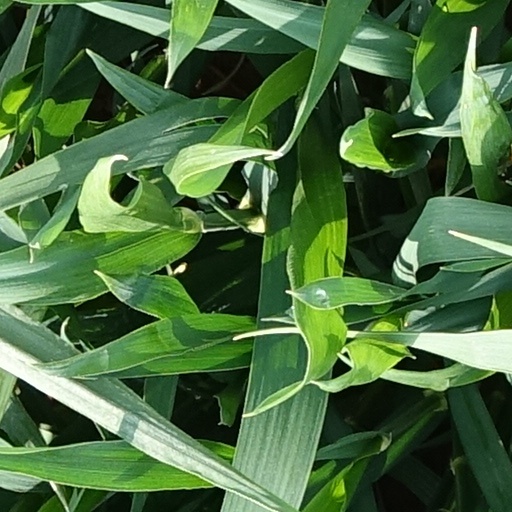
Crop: wheat